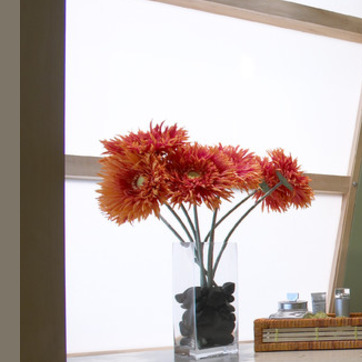
Material: foliage